Digestive system of gastropods

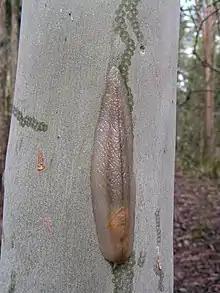
The feeding track of "Triboniophorus graeffei" made by grazing with the radula.

The radula is a chitinous ribbon used for scraping or cutting food.